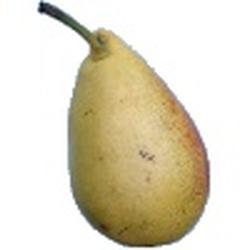
Label: Pear